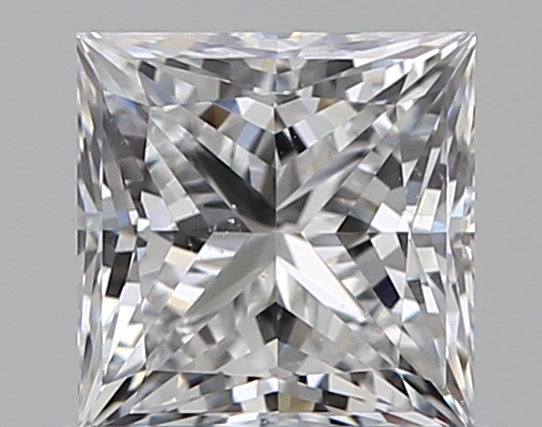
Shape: princess
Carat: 0.72
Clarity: SI1
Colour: D
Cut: EX
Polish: EX
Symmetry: VG
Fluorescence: N
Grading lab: GIA
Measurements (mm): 4.86 x 4.79 x 3.5